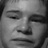
Emotion: sad